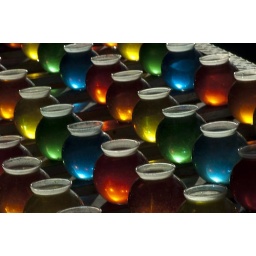
Drop a ping pong ball in and win a fish